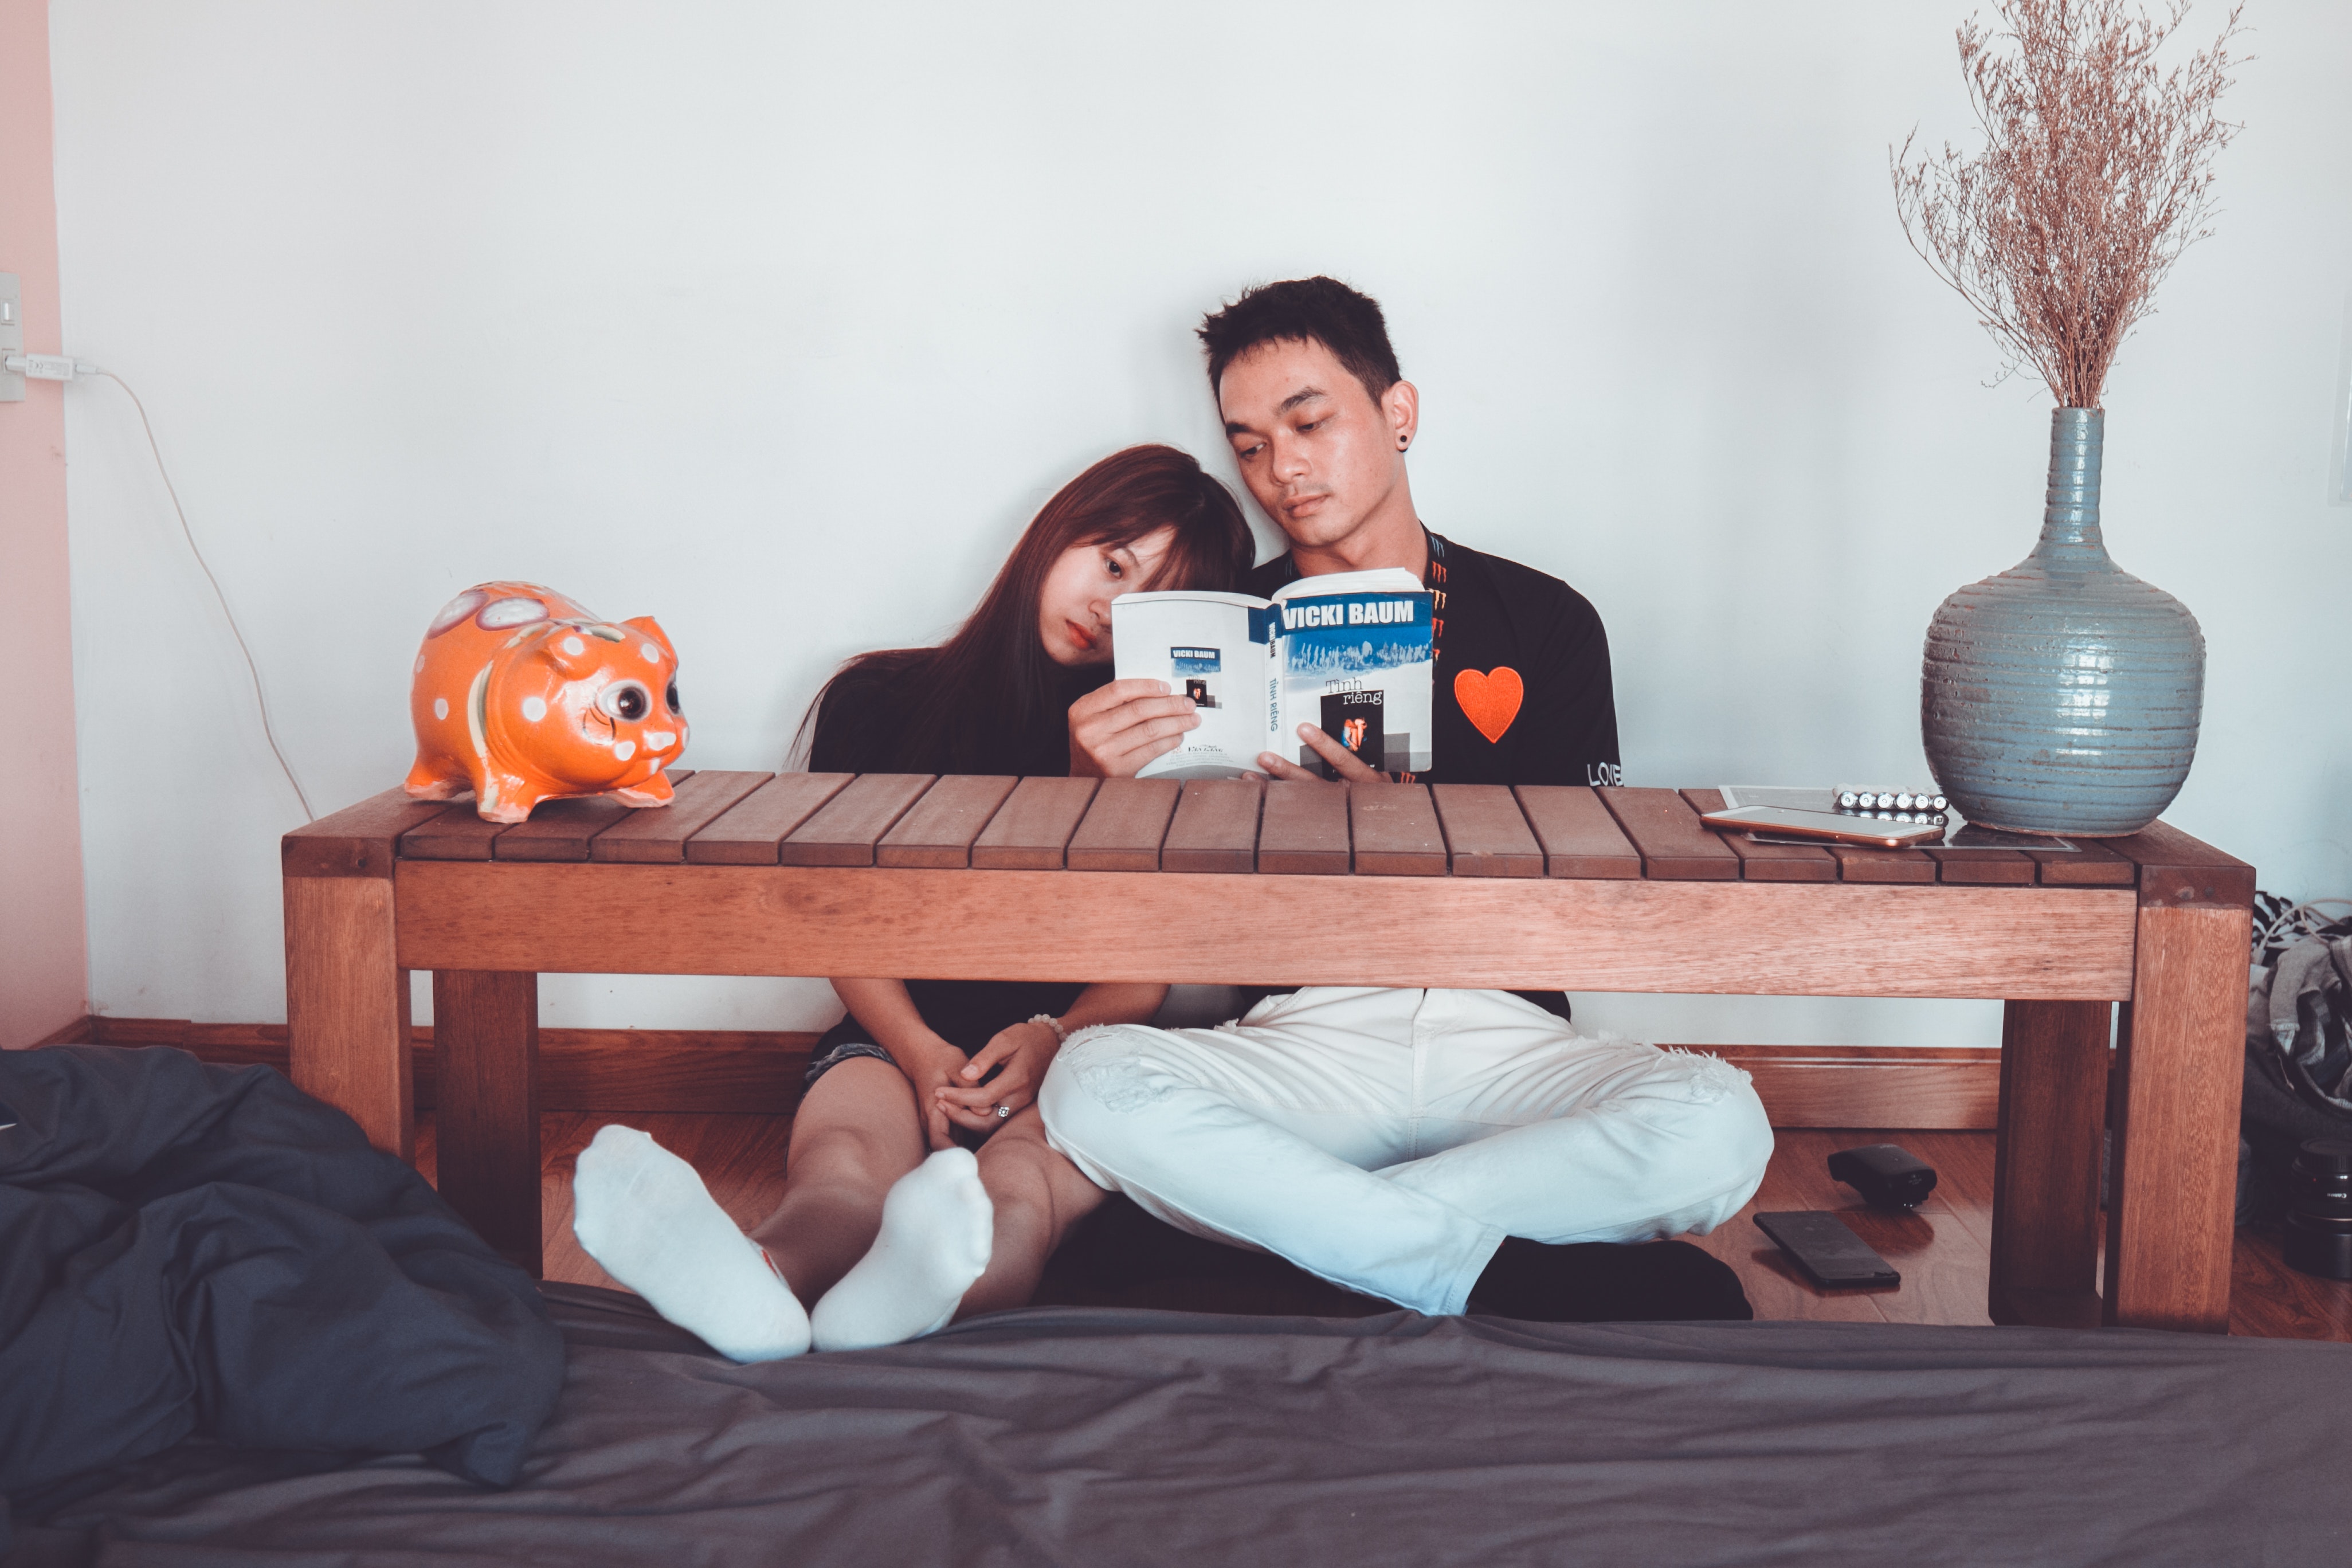
furniture, sitting, table, room, couch, leisure